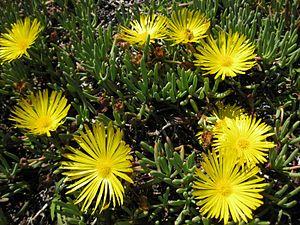
Leipoldtia L.Bolus est un genre de plante de la famille des Aizoaceae.